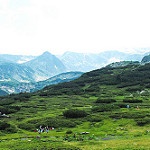
Scene: Outdoor